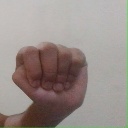
अक्षर: ठ